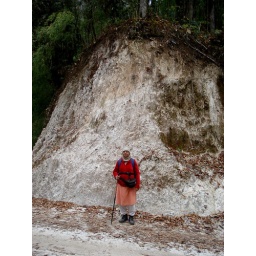
While crossing the Singhlila forest, on way to Kalapokhari. Aruna aunty standing in front of white rock.